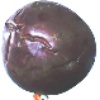
Label: passion_fruit